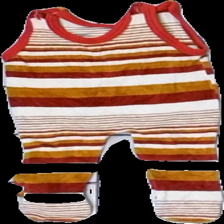
View: front
Type: Dress
Category: Children
Brand: Missing
Colors: Yellow, Red, White
Material: 100% Cotton
Pattern: Striped
Cut: Regular
Season: All
Price range: 50-100
Recommended usage: Reuse